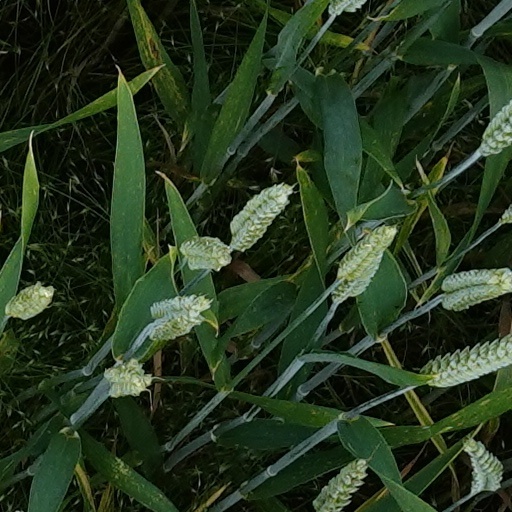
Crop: wheat